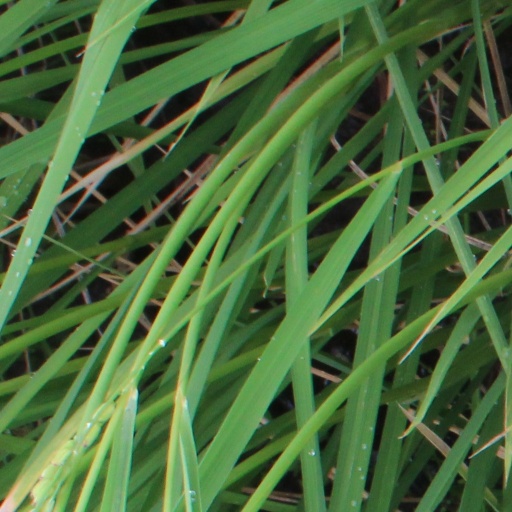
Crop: rice